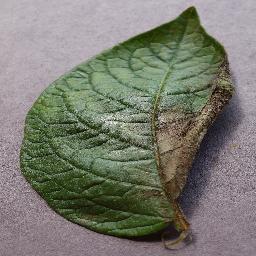
Label: Potato___Late_blight